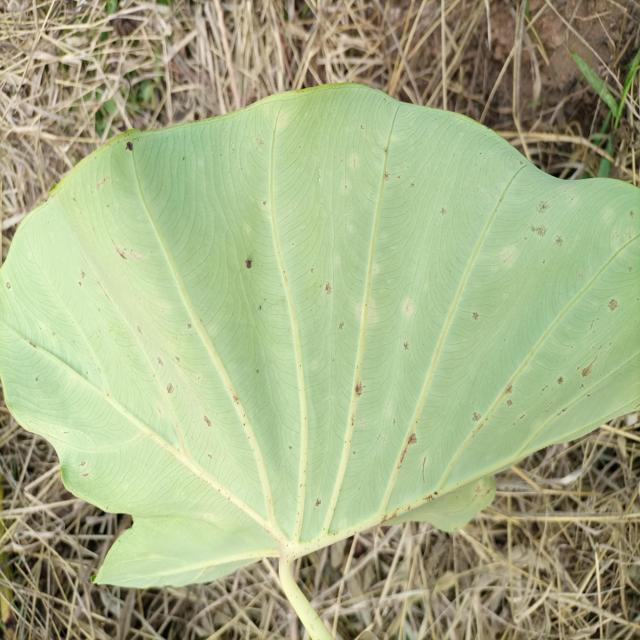
Label: Early_Blight